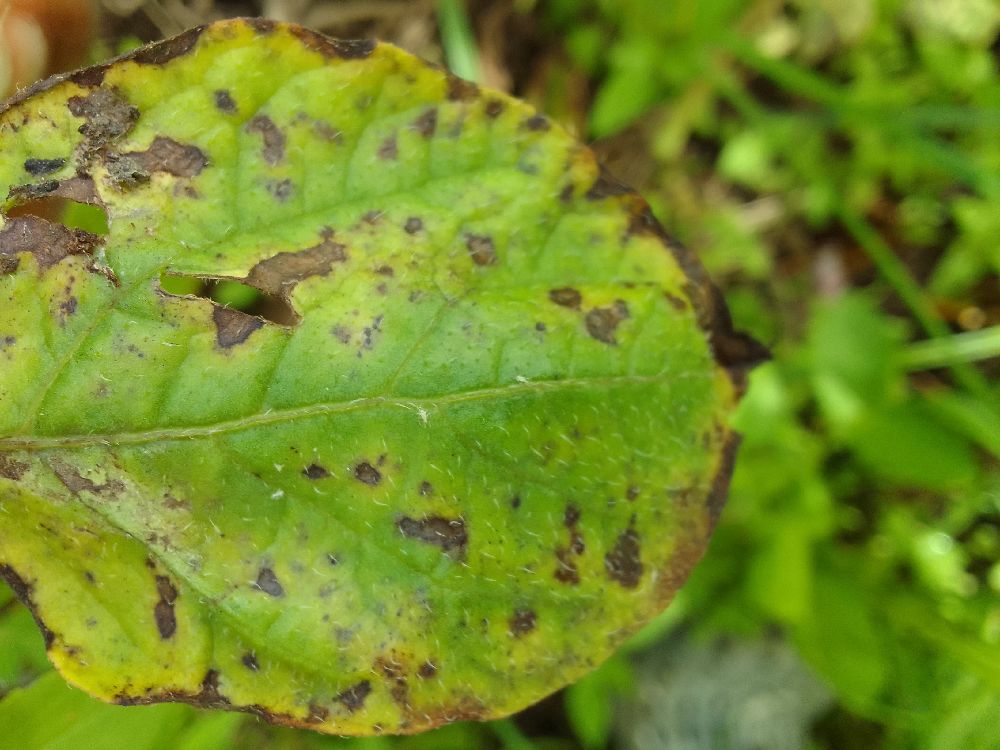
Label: Early blight